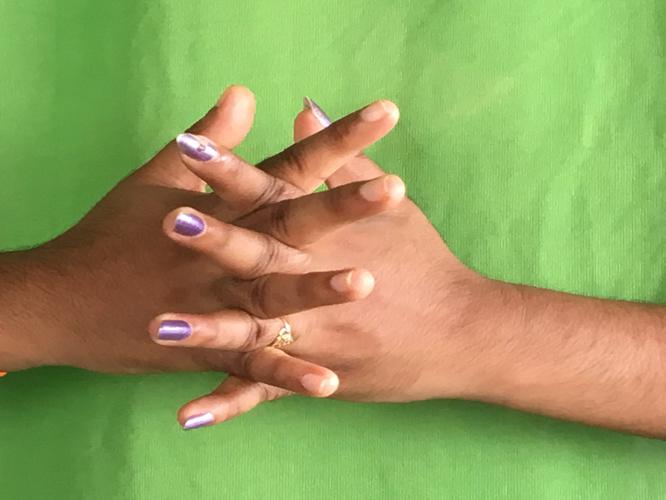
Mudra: Karkatta
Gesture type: double_hand